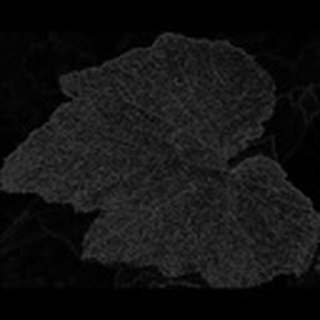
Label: cotton_powdery_mildew